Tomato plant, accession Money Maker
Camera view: horizontal (90 deg, fisheye); turntable rotation: 30 degrees
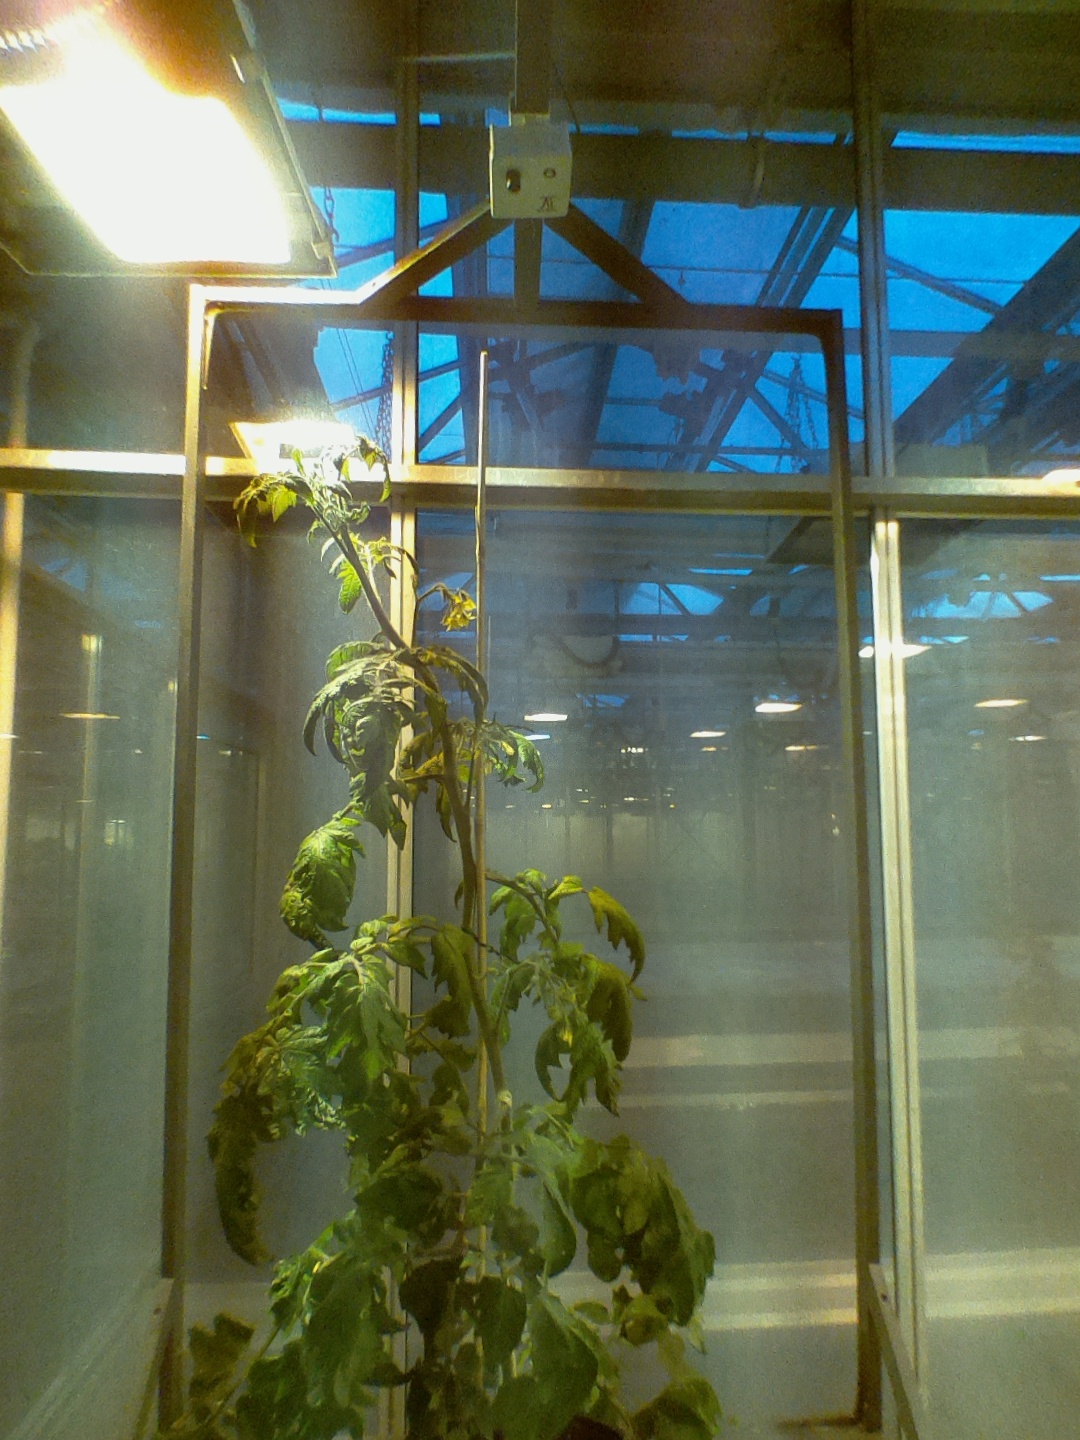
BBCH growth stage 71: 10%-20% of final fruit size